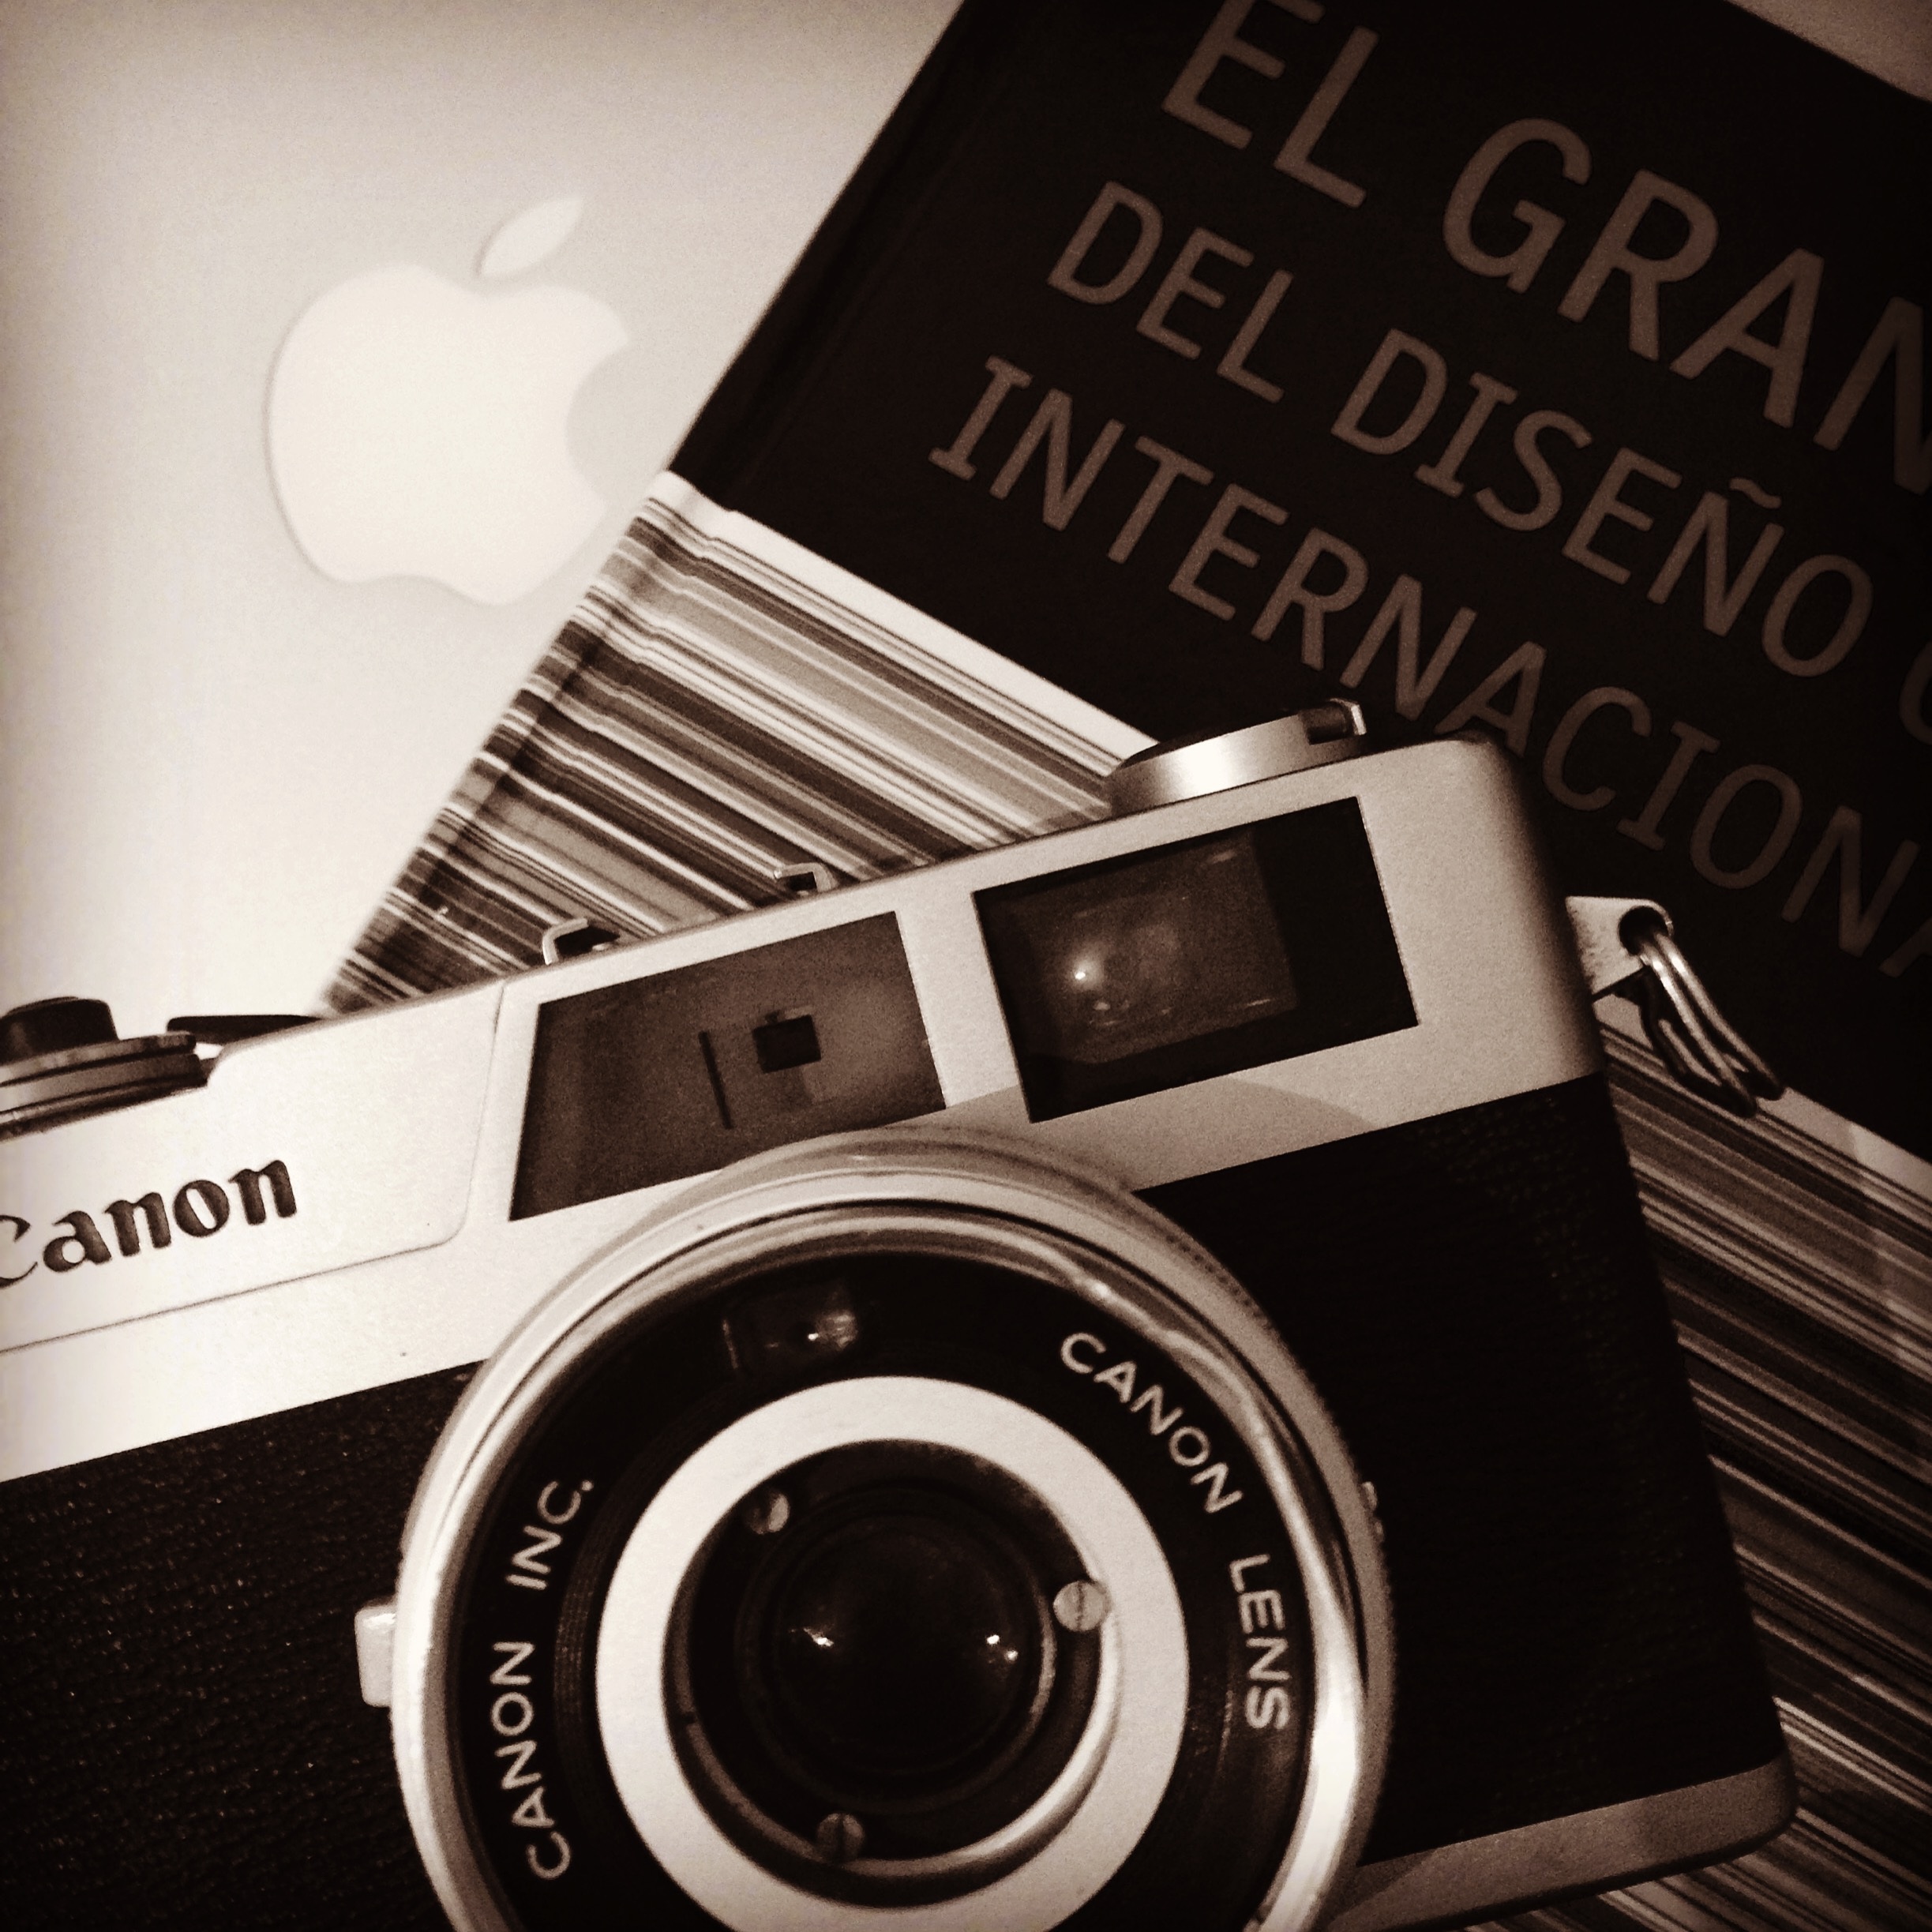
camera, brand, product, font, design, school, single lens reflex camera, cameras optics